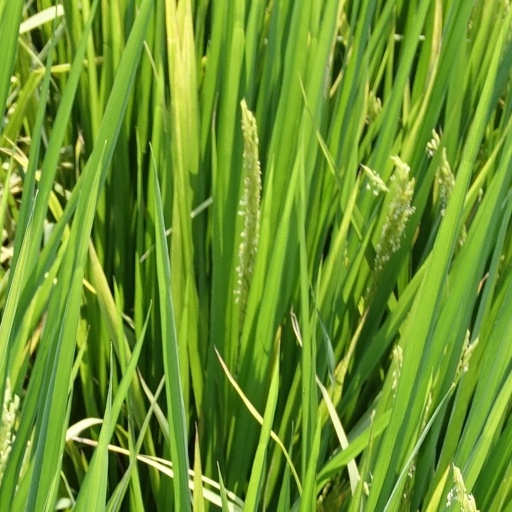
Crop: rice